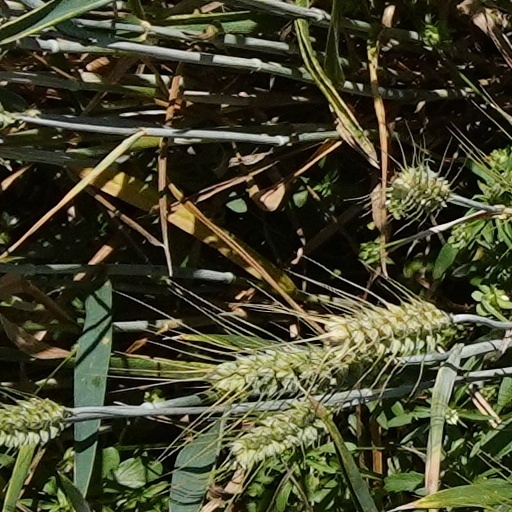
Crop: wheat